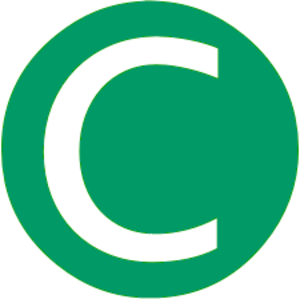
Cosmosquare est une station du métro d'Osaka sur les lignes Chūō et Nankō Port Town dans l'arrondissement de Suminoe à Osaka.
Le métro d'Osaka ou le métro municipal d'Osaka, est un réseau de transports en commun au Japon desservant la municipalité d'Osaka et sa proche banlieue.
Asashiobashi est une station du métro d'Osaka sur la ligne Chūō dans l'arrondissement de Minato à Osaka.